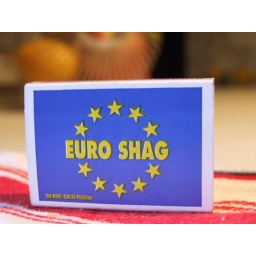
A box of matches found in Oma's kitchen